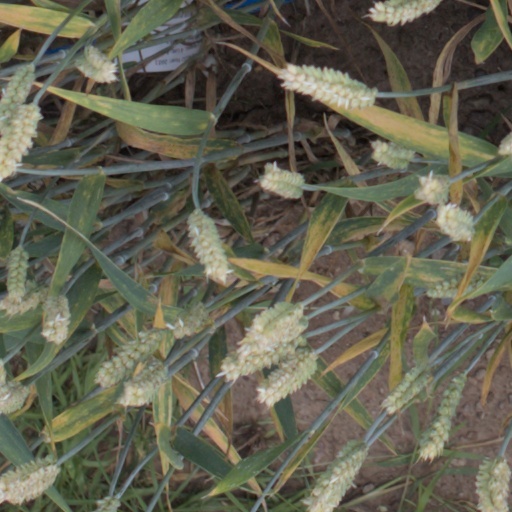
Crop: wheat